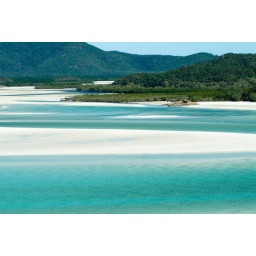
What spectacular colours, the green/blue of the ocean against the white of Whitehaven Beach sand.